Jarden

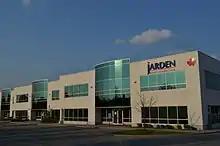
Jarden in Canada

In April 1993, Ball Corporation spun off its canning business as a new company called Alltrista Corporation. In May 2002, Alltrista changed its name to Jarden Corporation. The spin off retained the trademarks to the names Kerr, Ball, and Bernardin.